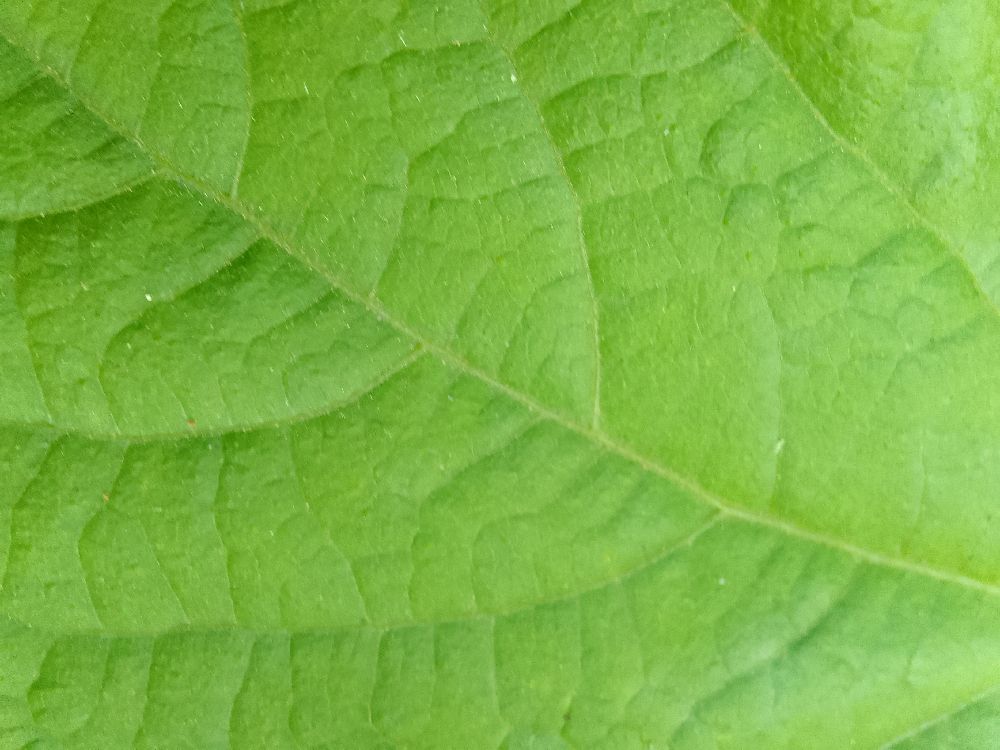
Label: healthy